Uttam AESA Radar

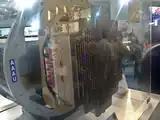
"Uttam" AESA radar displayed at Aero India 2019

Uttam is a solid-state gallium arsenide (GaAs) based AESA radar under development by the Electronics and Radar Development Establishment (LRDE), a laboratory of the Indian Defence Research and Development Organisation (DRDO). It is a low probability of intercept radar. It is a liquid cooled AESA radar featuring quad band modules that can be stacked to form a larger unit. The Uttam Mk-1 has a total of 912 TRMs.